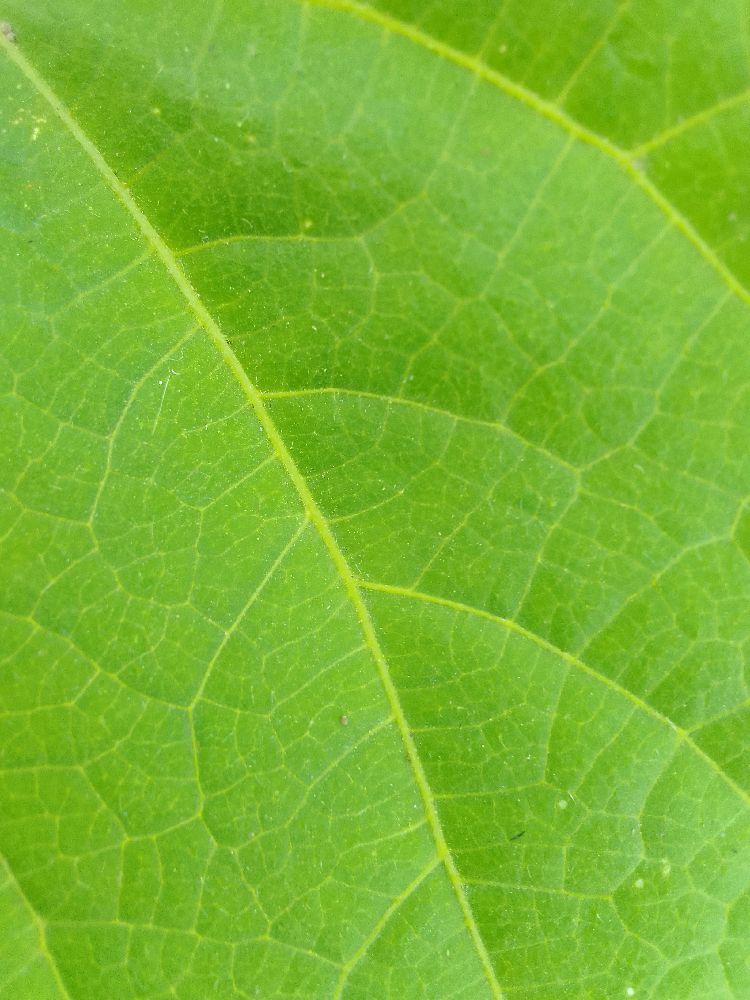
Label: healthy